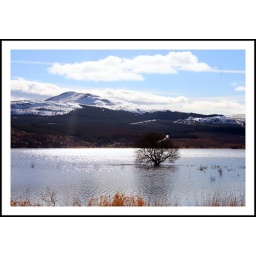
I dont know why there is a tree in the water